Black paradise flycatcher

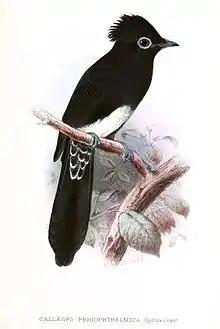
"T. a. periophthalmica"

The black paradise flycatcher is similar in appearance to both the Amur paradise flycatcher and Blyth's paradise flycatcher, but is slightly smaller. Mature males have a black hood with a purplish-blue gloss which shades into blackish-grey on the chest. The underparts are off-white to white. The mantle, back, wings and rump are plain dark chestnut. The tail has extremely long black central feathers, which are shorter in immature males. Unlike the Asian paradise flycatcher there is no white morph. The female resembles the male but is duller and darker brown on the chestnut areas. It has black legs and feet, a large black eye with a blue eye-ring, and a short blue bill.